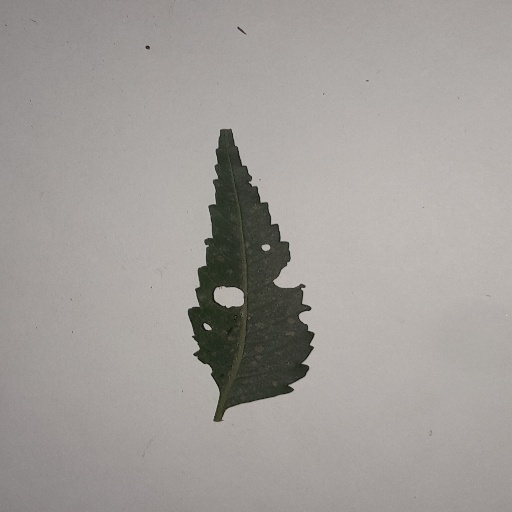
Species: Neem
Leaf condition: Shot Hole Leaf